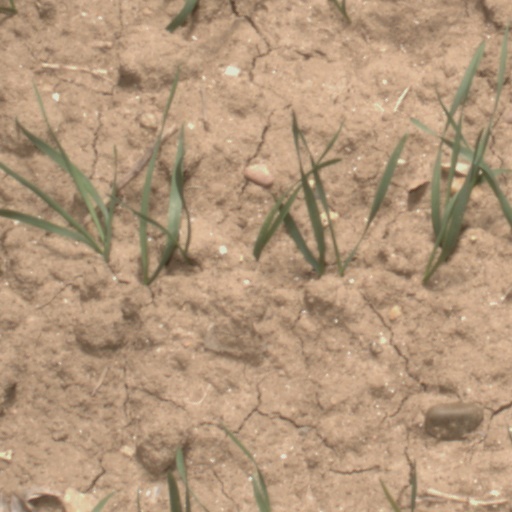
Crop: wheat